Dorothea Abrahams

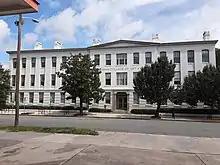

Abrahams died on February 6, 1853, aged 72 or 73, from dropsy. She was interred in Savannah's Laurel Grove Cemetery. Her husband, whom she survived by nine years, was buried in Mordecai Sheftall Cemetery.